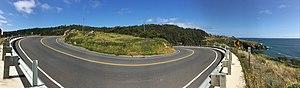
Souviens-toi… l'été dernier ou Le Pacte du Silence au Québec est un film d'horreur américain réalisé par Jim Gillespie, sorti en 1997. Il fait partie de la trilogie Souviens-toi... l'été dernier, dont il est l'opus initial.